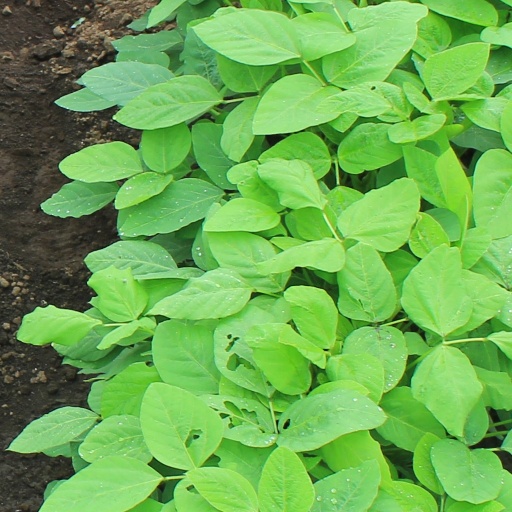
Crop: soybean